2019 World Series

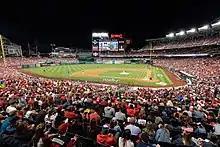
The Astros batting in the top of the 2nd inning of Game 5

Gymnast and Houston native Simone Biles threw out the ceremonial first pitch of Game2. The starting pitchers were Stephen Strasburg for the Nationals and Justin Verlander for the Astros. After a walk and a single to start the game, Anthony Rendon batted in two runs with a double. Alex Bregman tied the game with a two-run home run in the bottom of the first. In the top of the second inning, Verlander recorded the 200th postseason strikeout of his career, surpassing John Smoltz (whose career spanned 1988–2009) and setting a new MLB record.